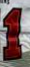
Number: 1